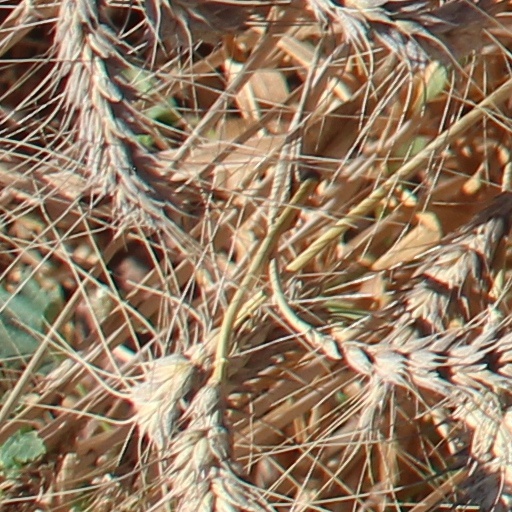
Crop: wheat